Peach Aviation

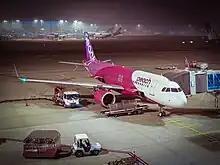
A Peach Airbus A320neo at Incheon International Airport, Seoul, South Korea (2023)

, Peach operates an all-Airbus A320 family fleet composed of the following aircraft: